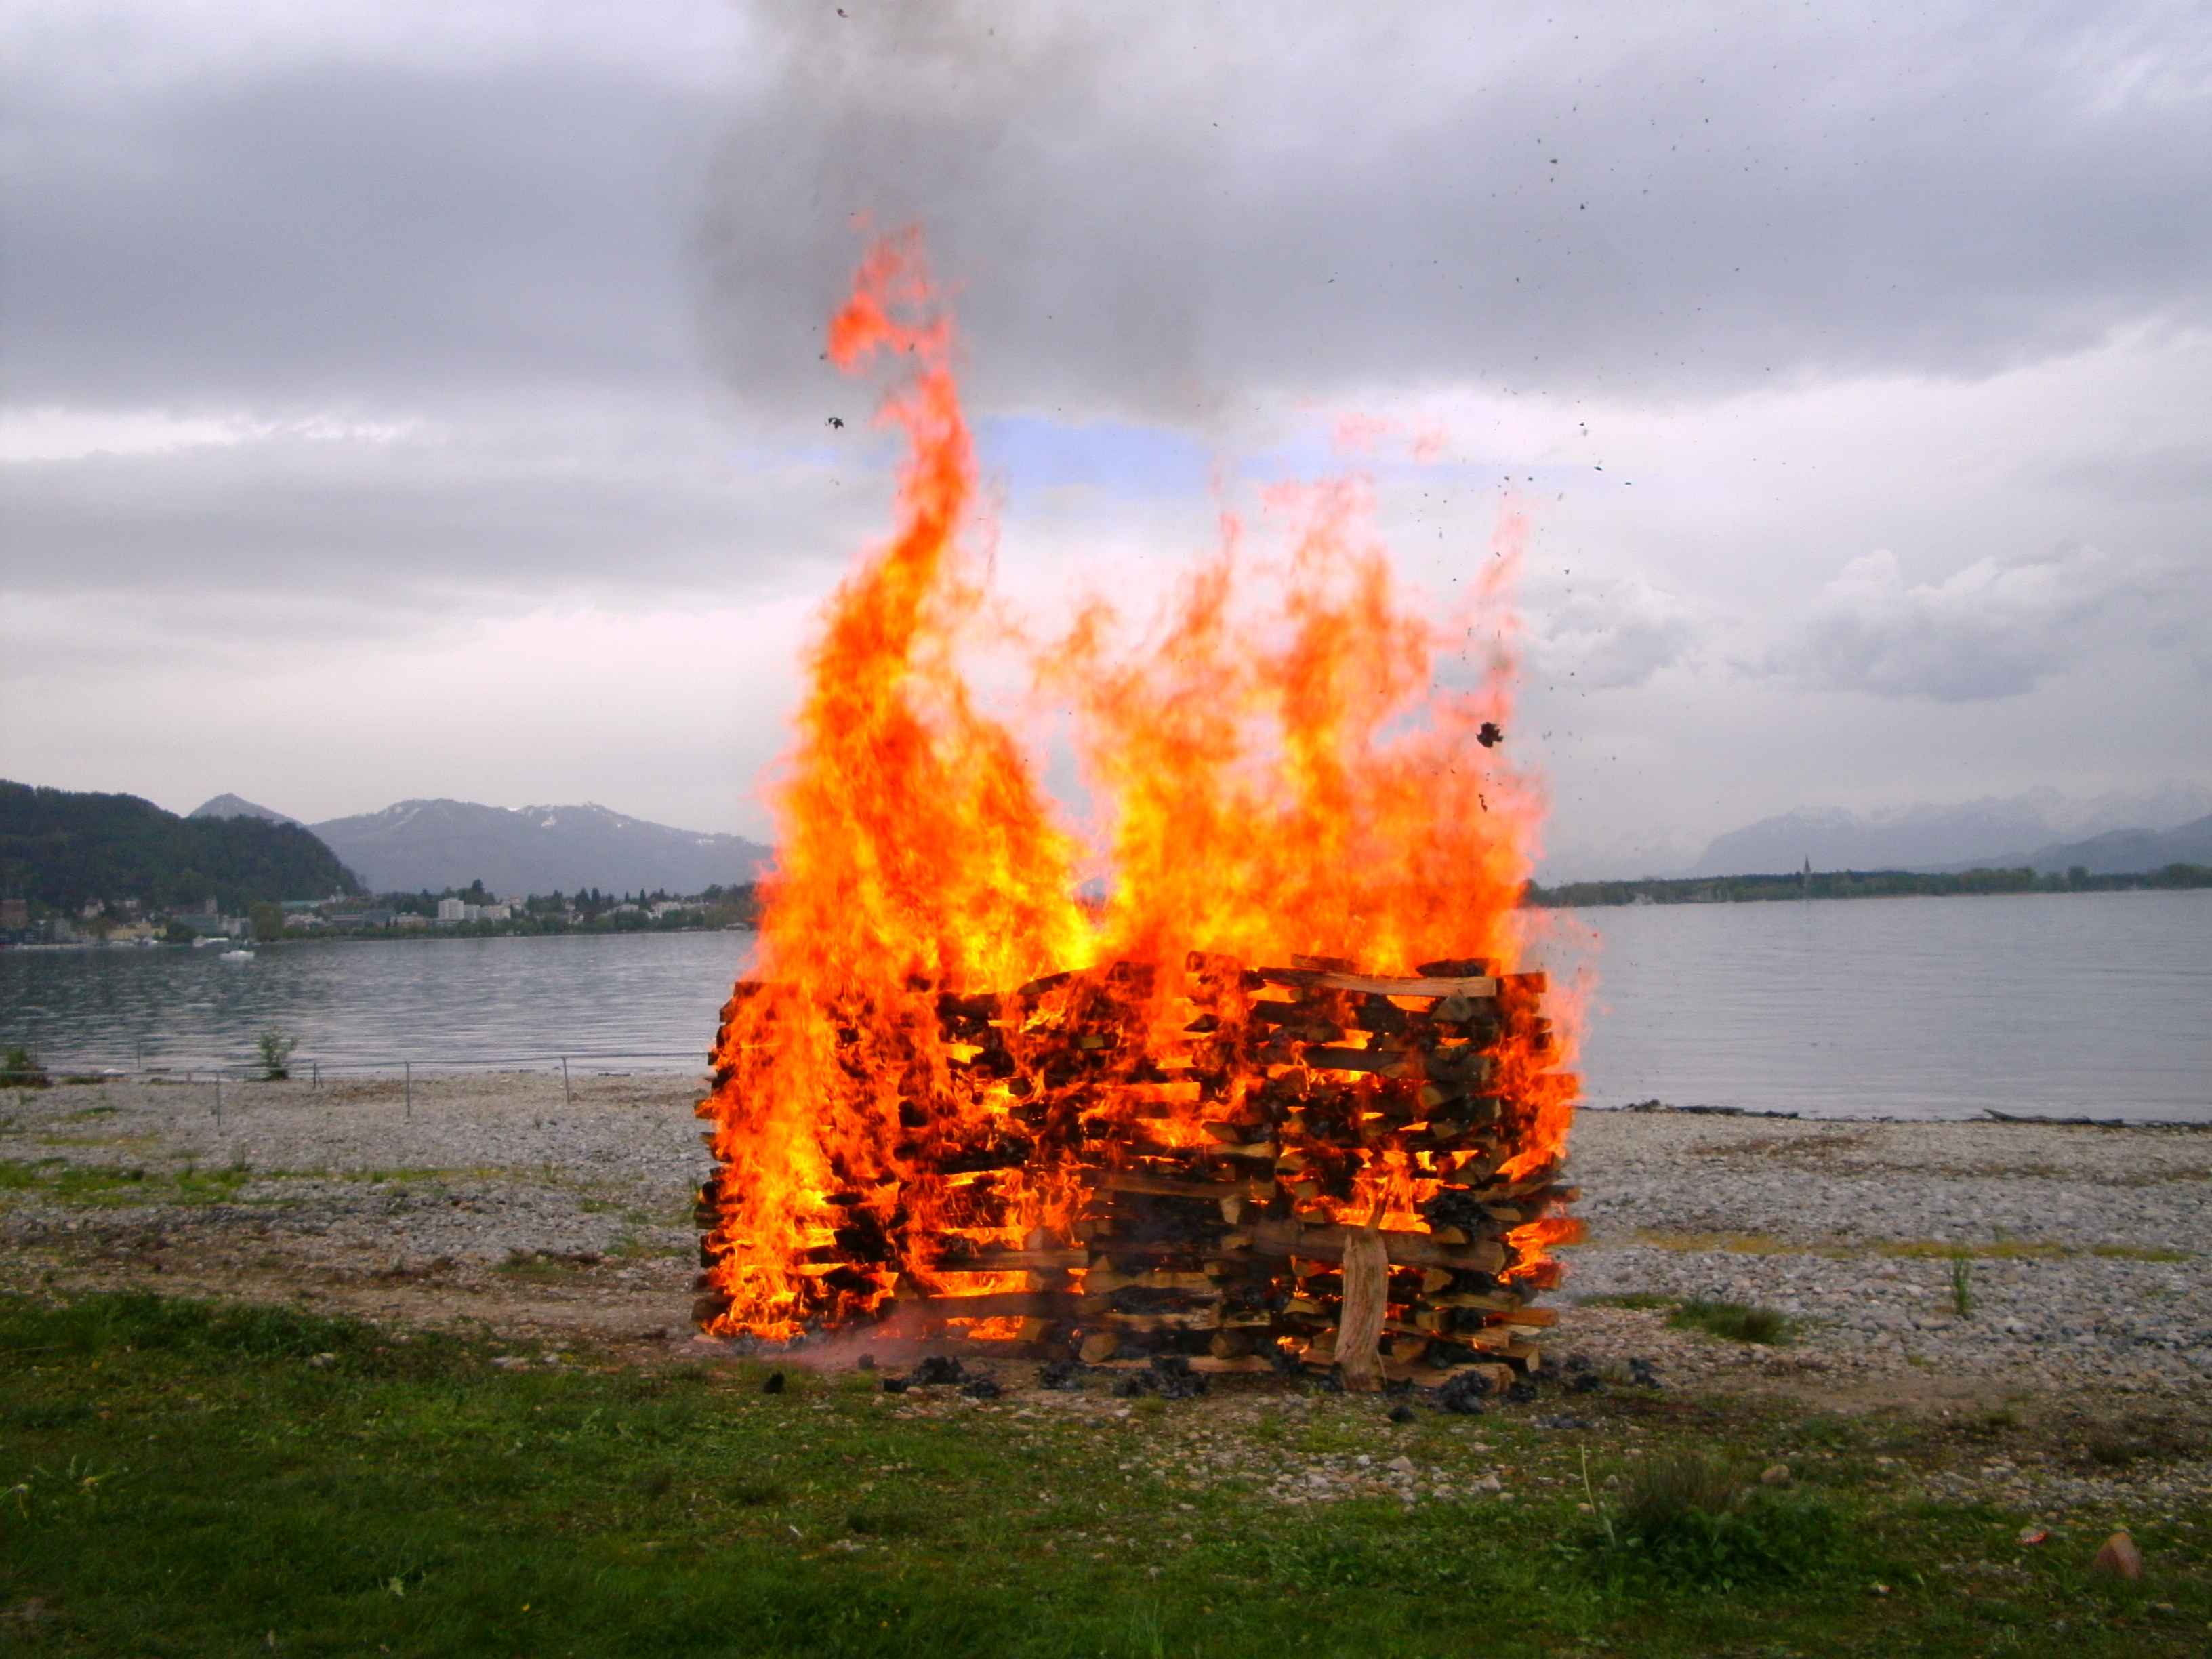
water, lake, vehicle, flame, fire, bonfire, burn, geological phenomenon